Benther Berg

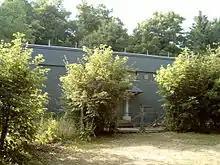
On the Benther Berg; a "Harzwasserwerke" water tank

The Benther Berg is about 3.5 kilometres long and 500 m wide. It lies west-southwest of the city of Hanover and borders immediately on the city boundary.